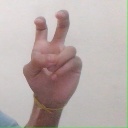
अक्षर: ई